1964–1965 Scripto strike

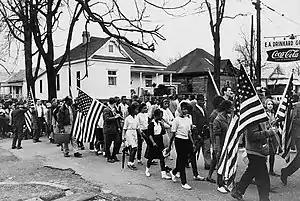
King may have been willing to negotiate an end to SCLC involvement in the strike because he wanted to focus his attention on the Selma voting rights movement.

By August 1963, the ICWU had obtained enough authorization cards that they could petition for an NLRB election. The company agreed to an election in late September. In the meantime, hoping to prevent a successful union vote, the company instituted several changes, including the formation of an employee committee and the removal of racial segregation signs from the plant's bathrooms and water fountains. In the ensuing six weeks, the union focused on building solidarity among the employees and assuaging fears over company reprisals against those involved in the union efforts, while the company focused on appealing to the goodwill that they felt they had fostered with longtime employees. On September 11, about two weeks before the vote was scheduled to take place, Carmichael gathered about 1,000 employees and gave a speech wherein he highlighted his progressive stance on race and urged the employees to vote against unionization, saying in part that "a vote for the union [would be] a slap in the face of one of the truest friends the Negro ever had in Georgia or in the entire South". However, to many workers, support for the union drive was tied to the civil rights movement, and in the weeks leading up to the vote, other notable events, such as King Jr.'s "I Have a Dream" at the March on Washington for Jobs and Freedom in Washington, D.C., and the 16th Street Baptist Church bombing in Birmingham, Alabama, contributed to an atmosphere of heightened racial partisanship among the workers. On September 27, the election was held, and of the 1,005 employees who were eligible to vote, 953, or approximately 95 percent, did. Of these 1,005, 855 were African American. In a 519–428 result, the union won and became the official representative of the workers. Scripto employees were grouped under the local union of ICWU Local 754, which was made up almost entirely of black women.